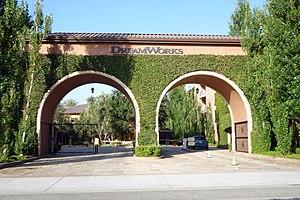
DreamWorks Animation SKG, Inc. est une société américaine de production de films et séries télévisées d'animation. Elle était précédemment une division de DreamWorks SKG.